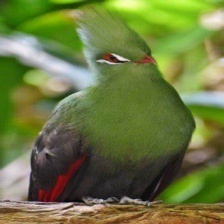
Species: GUINEA TURACO
Scientific name: TAURACO PERSA